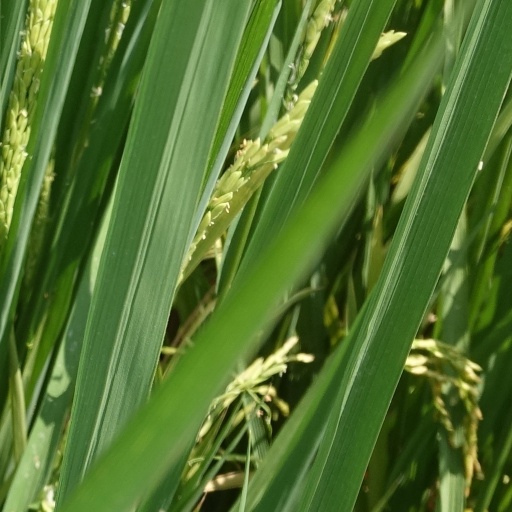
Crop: rice